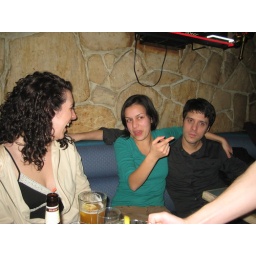
- shot with white tissue paper over the flash